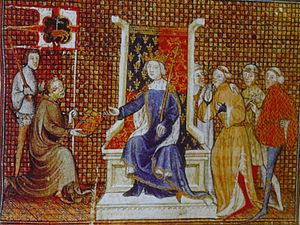
Philippe de Mézières, est un homme de guerre et un écrivain français du Moyen Âge, dont l'influence spirituelle marque les esprits de son temps.